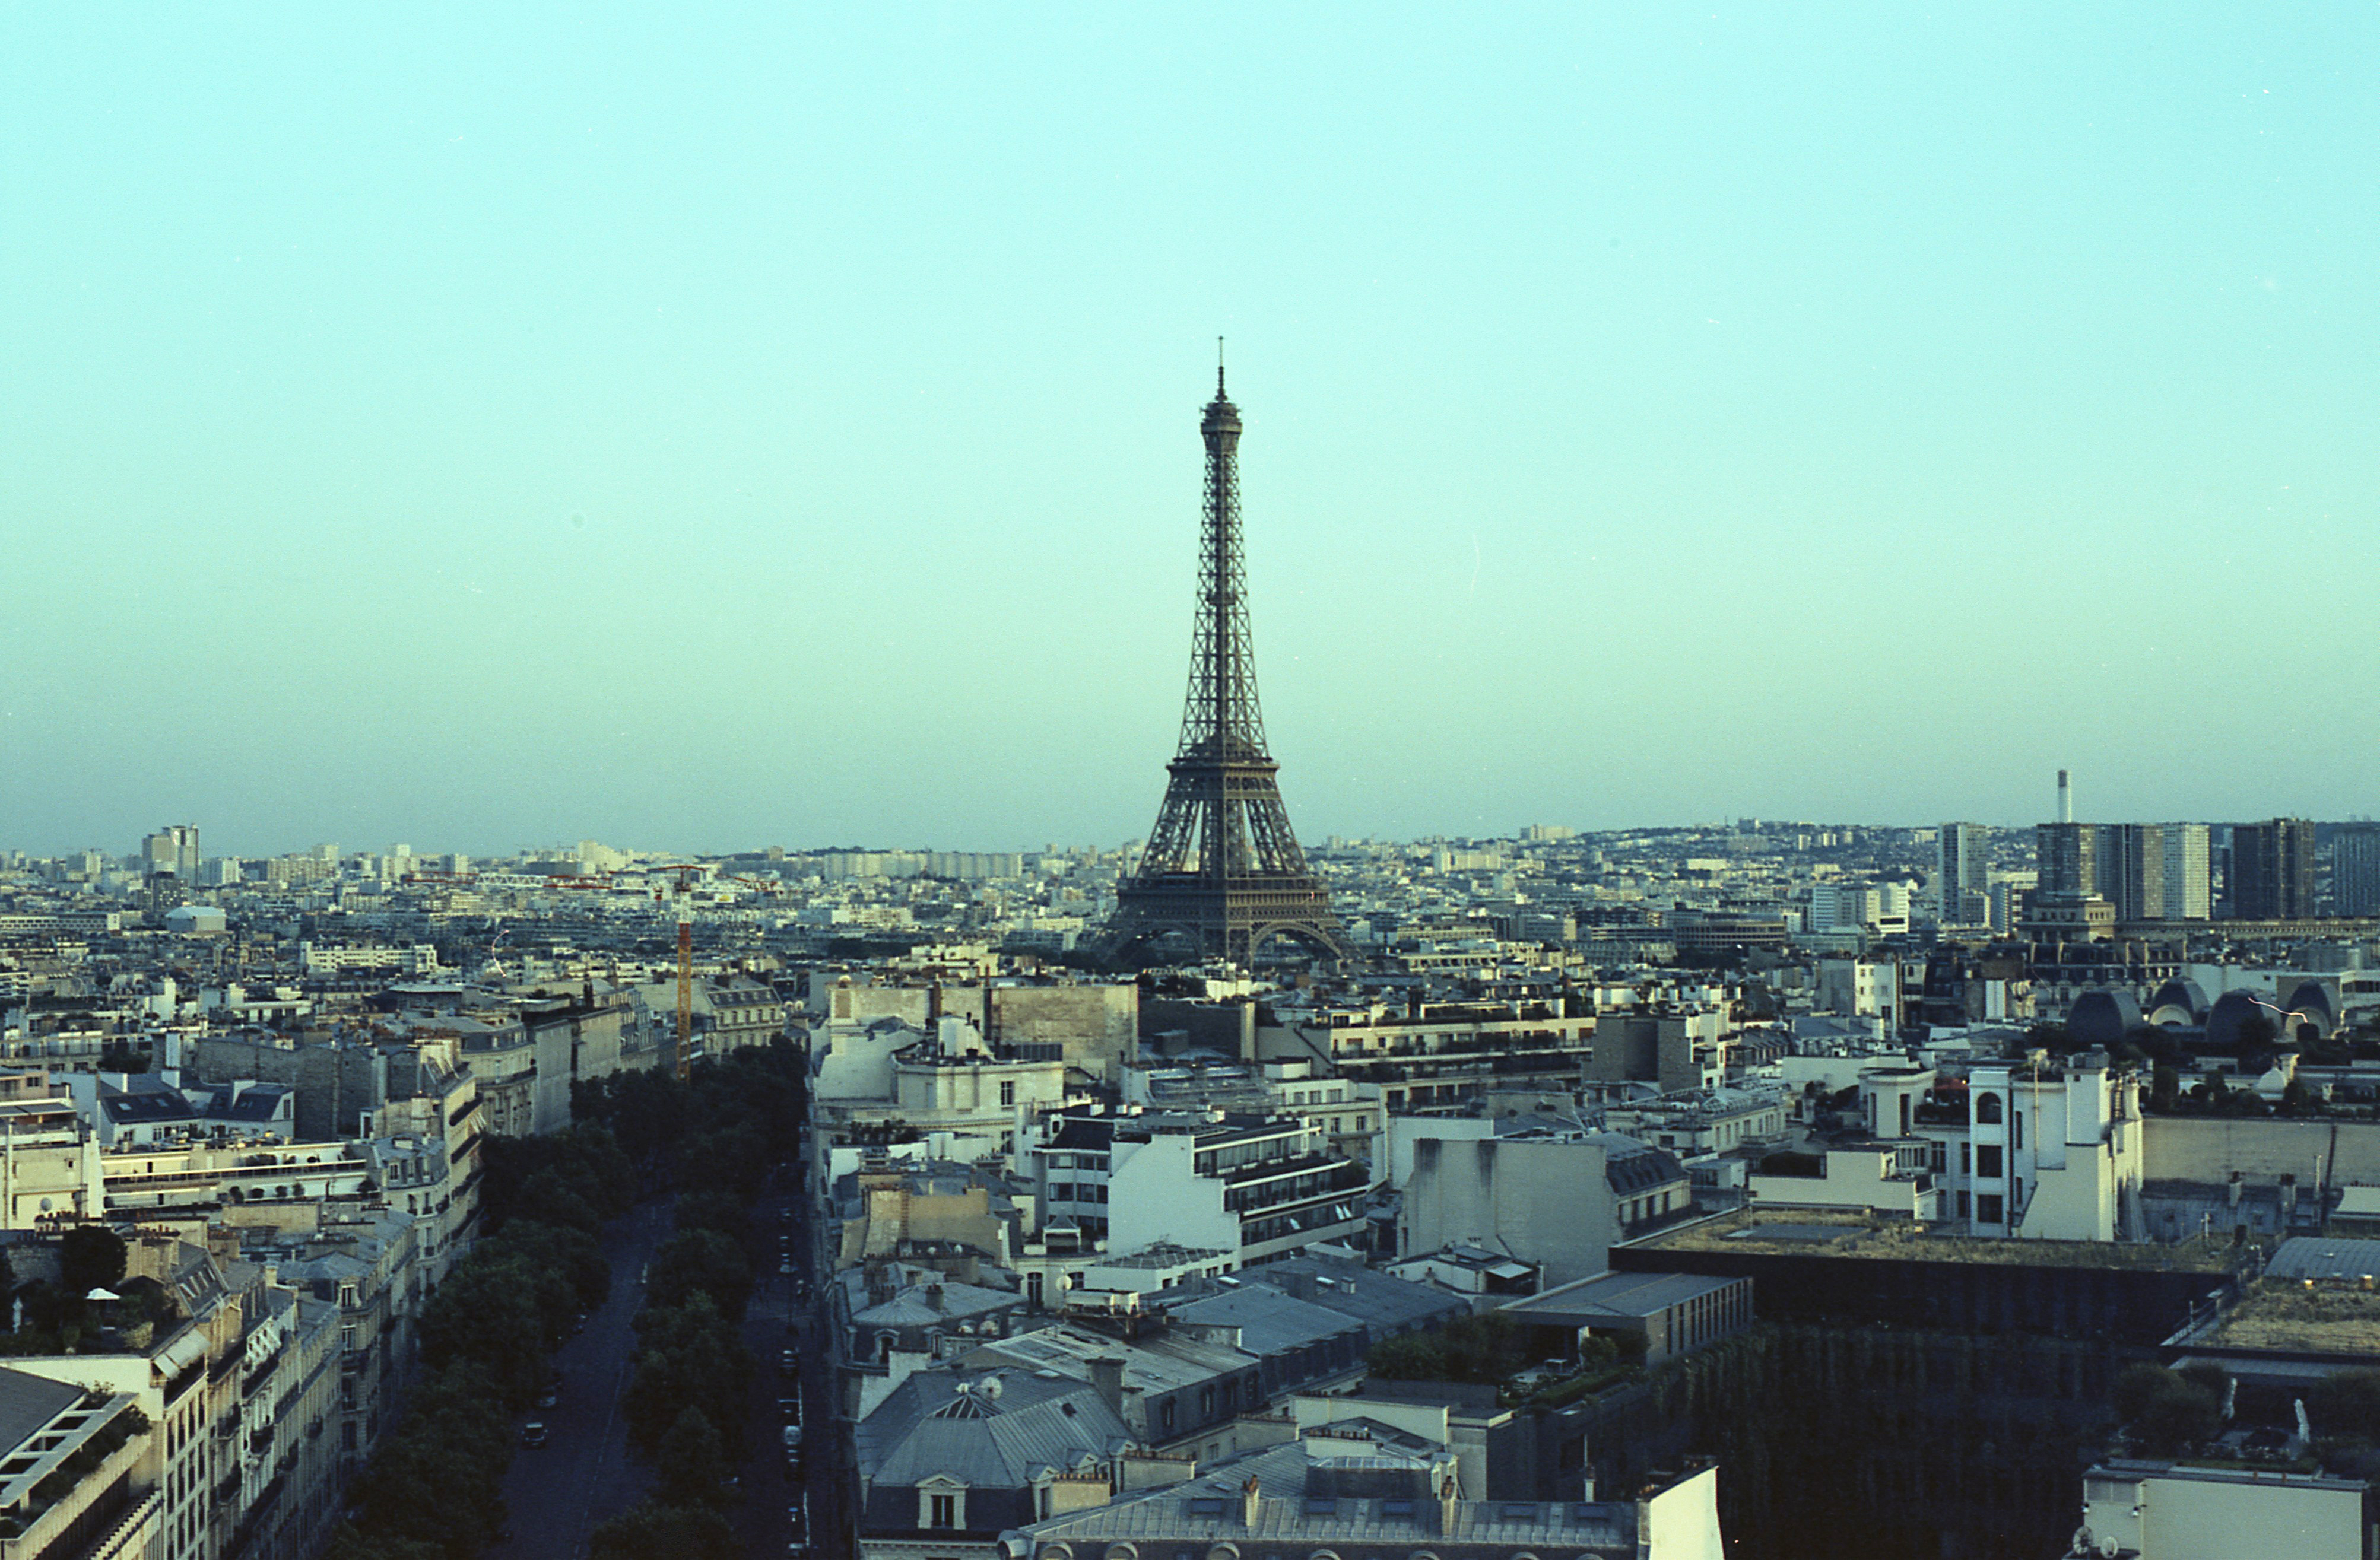
metropolitan area, cityscape, urban area, metropolis, city, landmark, tower, human settlement, daytime, architecture, skyscraper, sky, spire, building, tower block, skyline, urban design, aerial photography, landscape, monument, suburb, downtown, horizon, tourist attraction, mixed use, bird's eye view, residential area